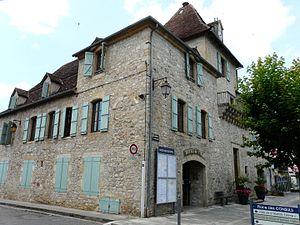
L'hôtel de ville de Bretenoux, Lot, France.
Bretenoux est une commune française située dans le département du Lot, en région Occitanie.